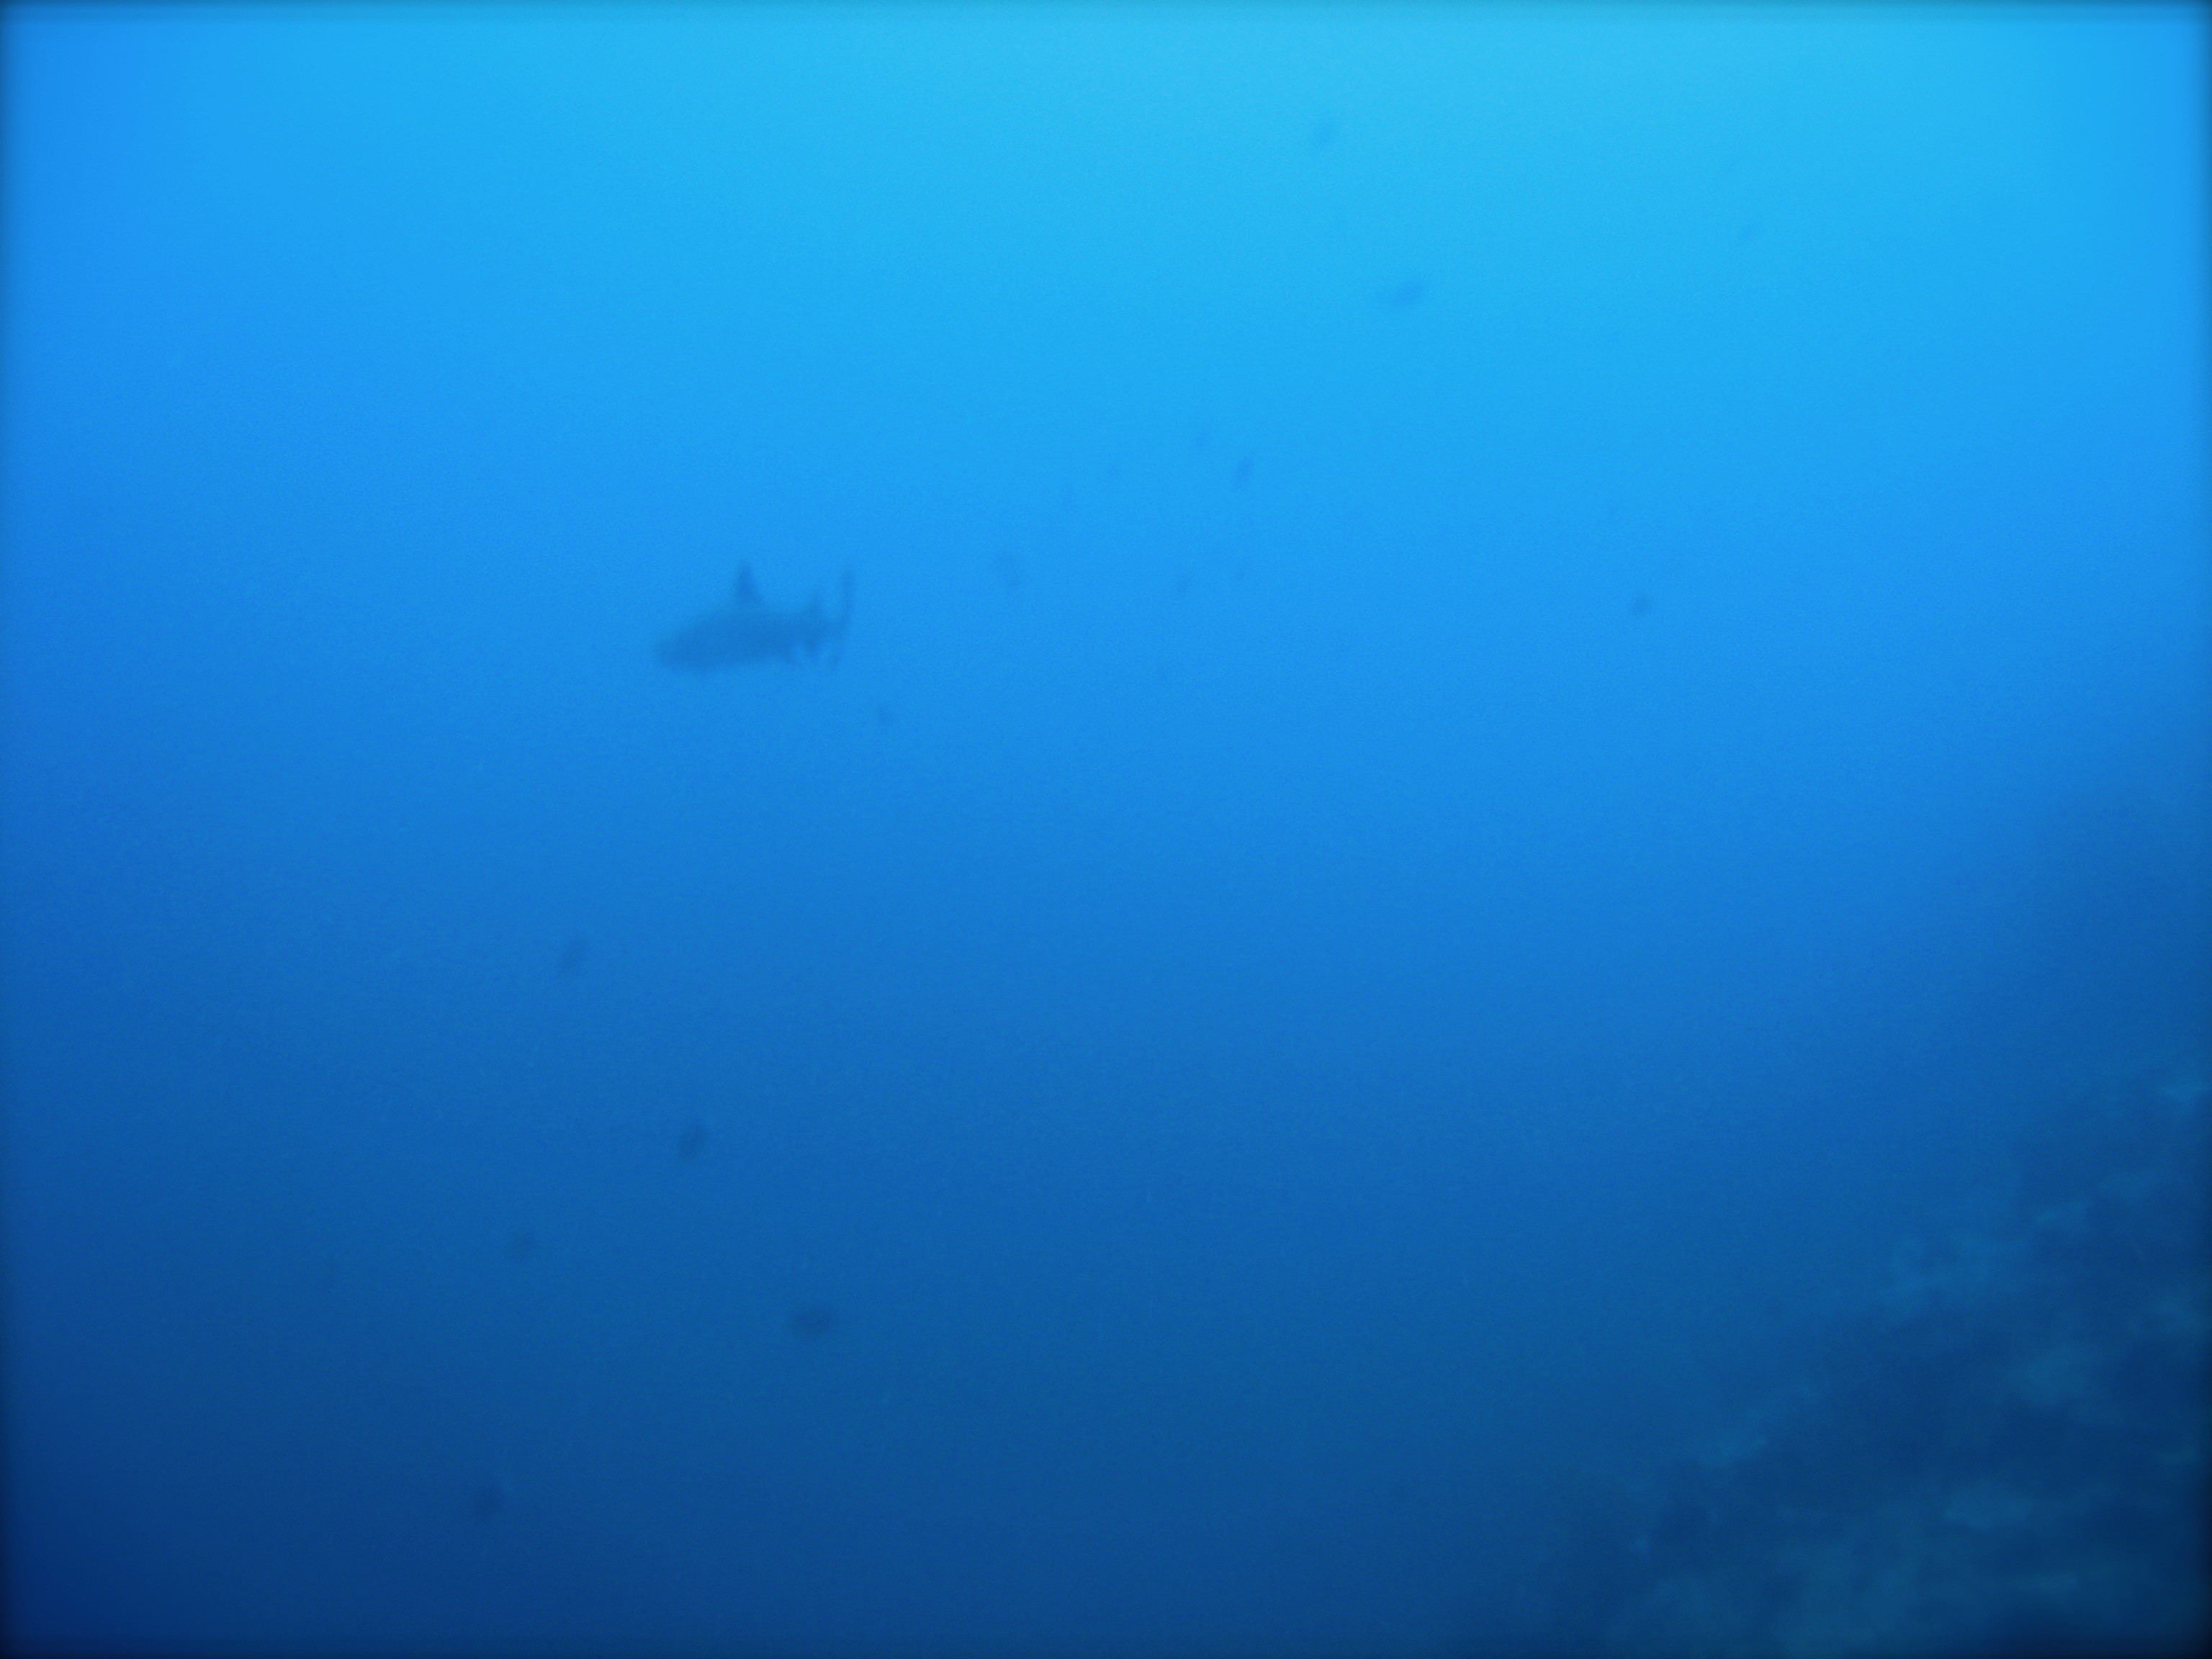
underwater, biology, fish, stingray, freediving, marine biology